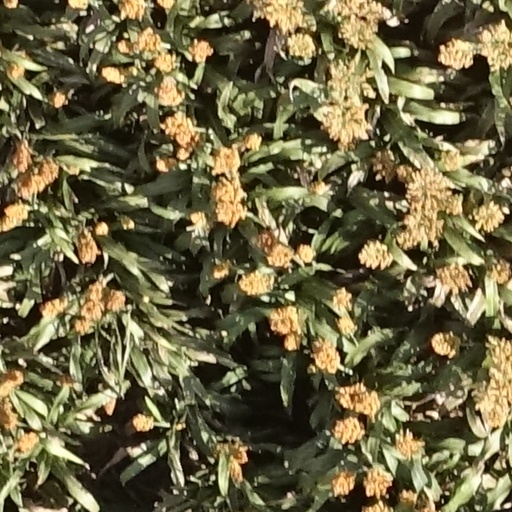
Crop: sorghum